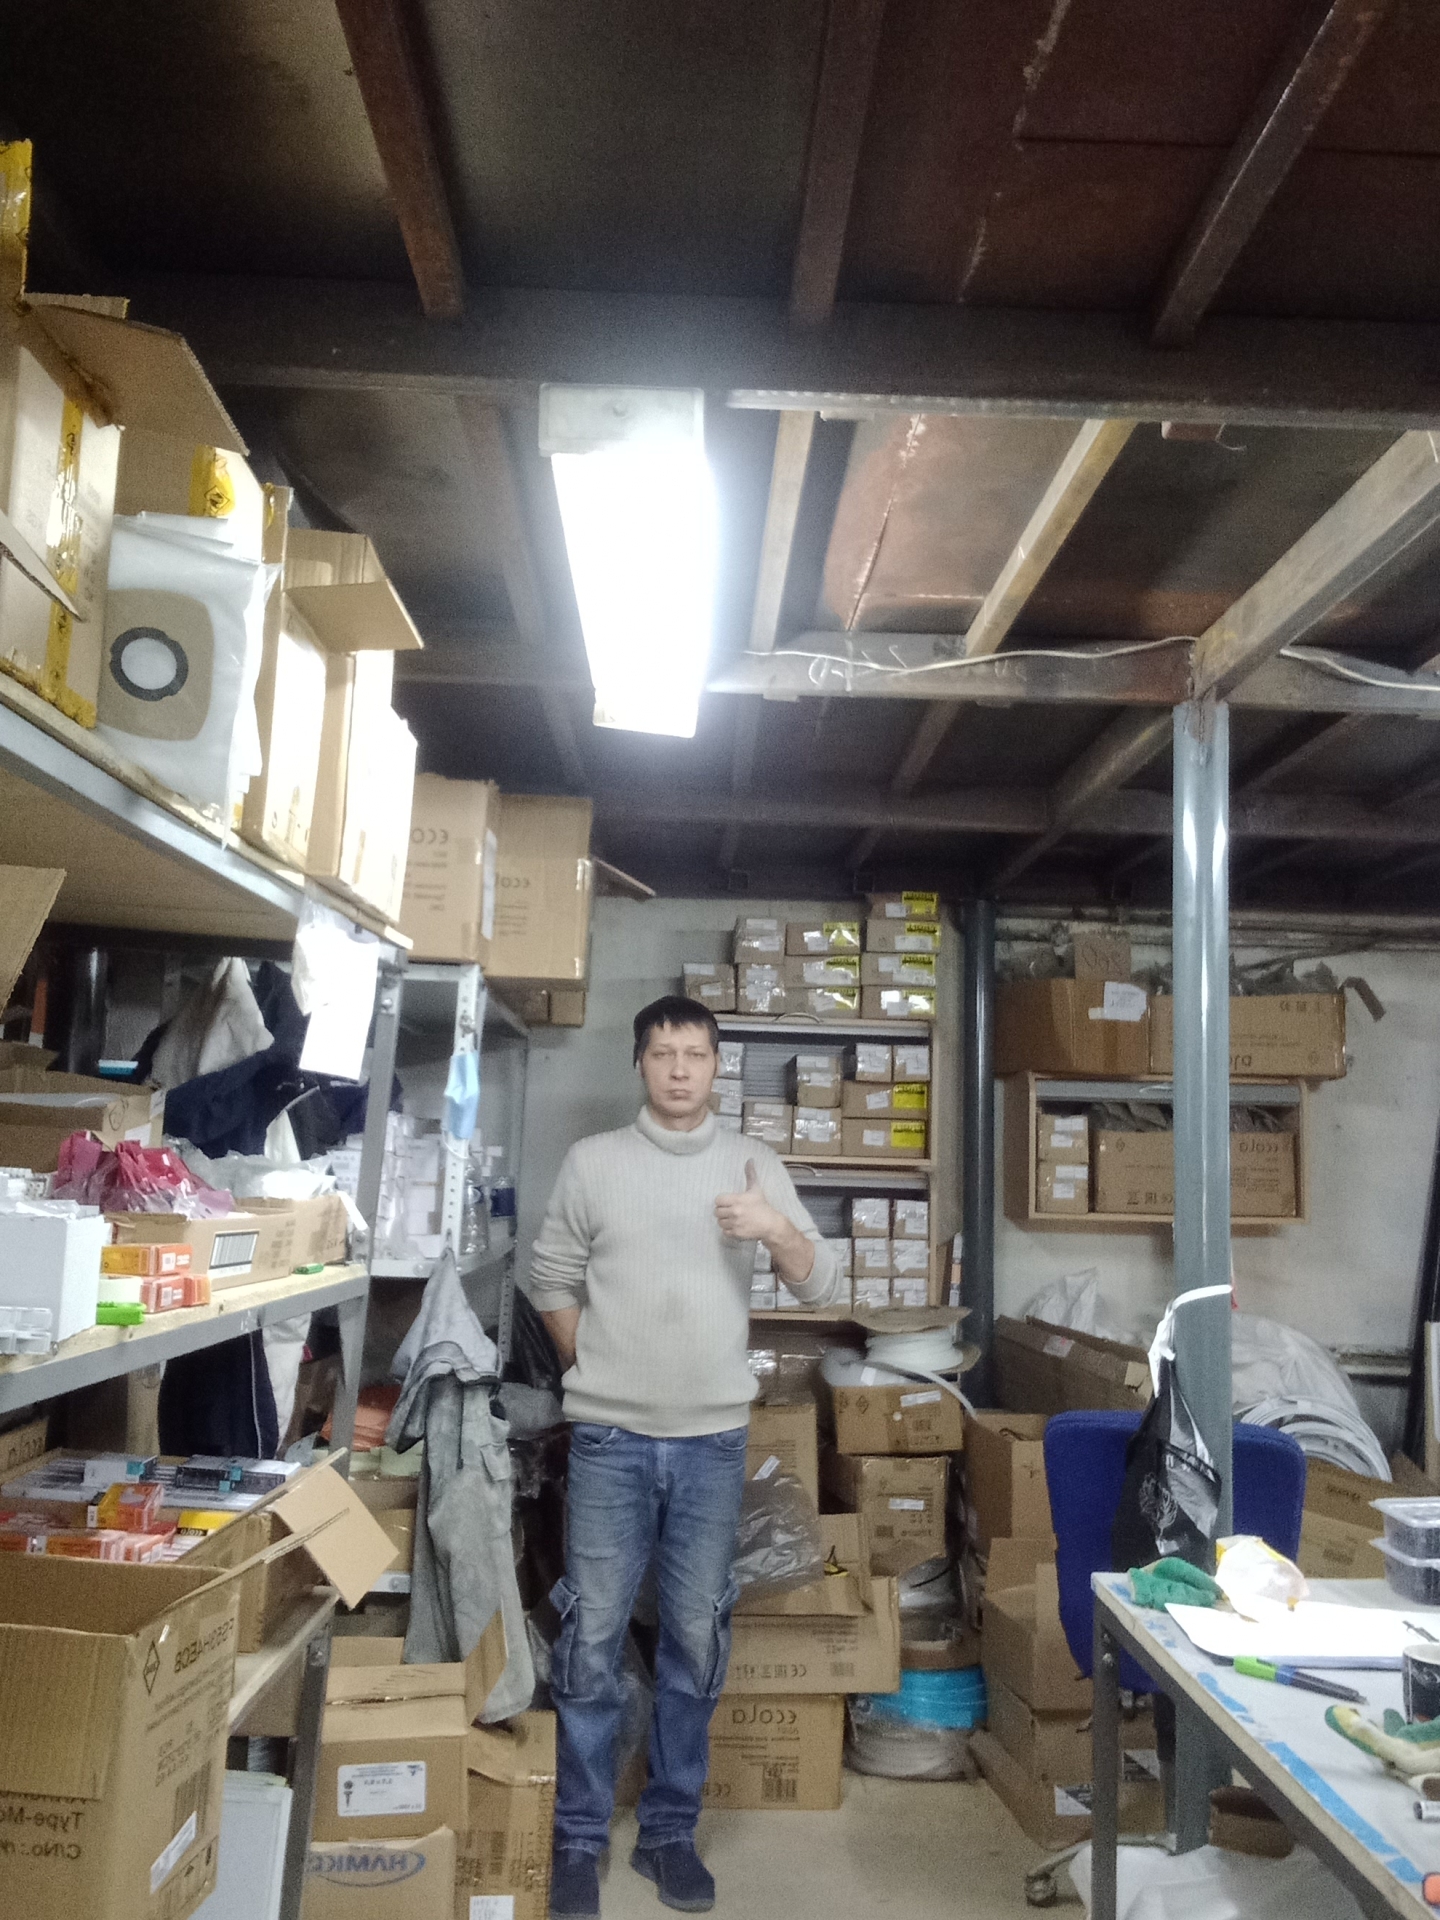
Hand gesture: like